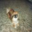
Label: dog